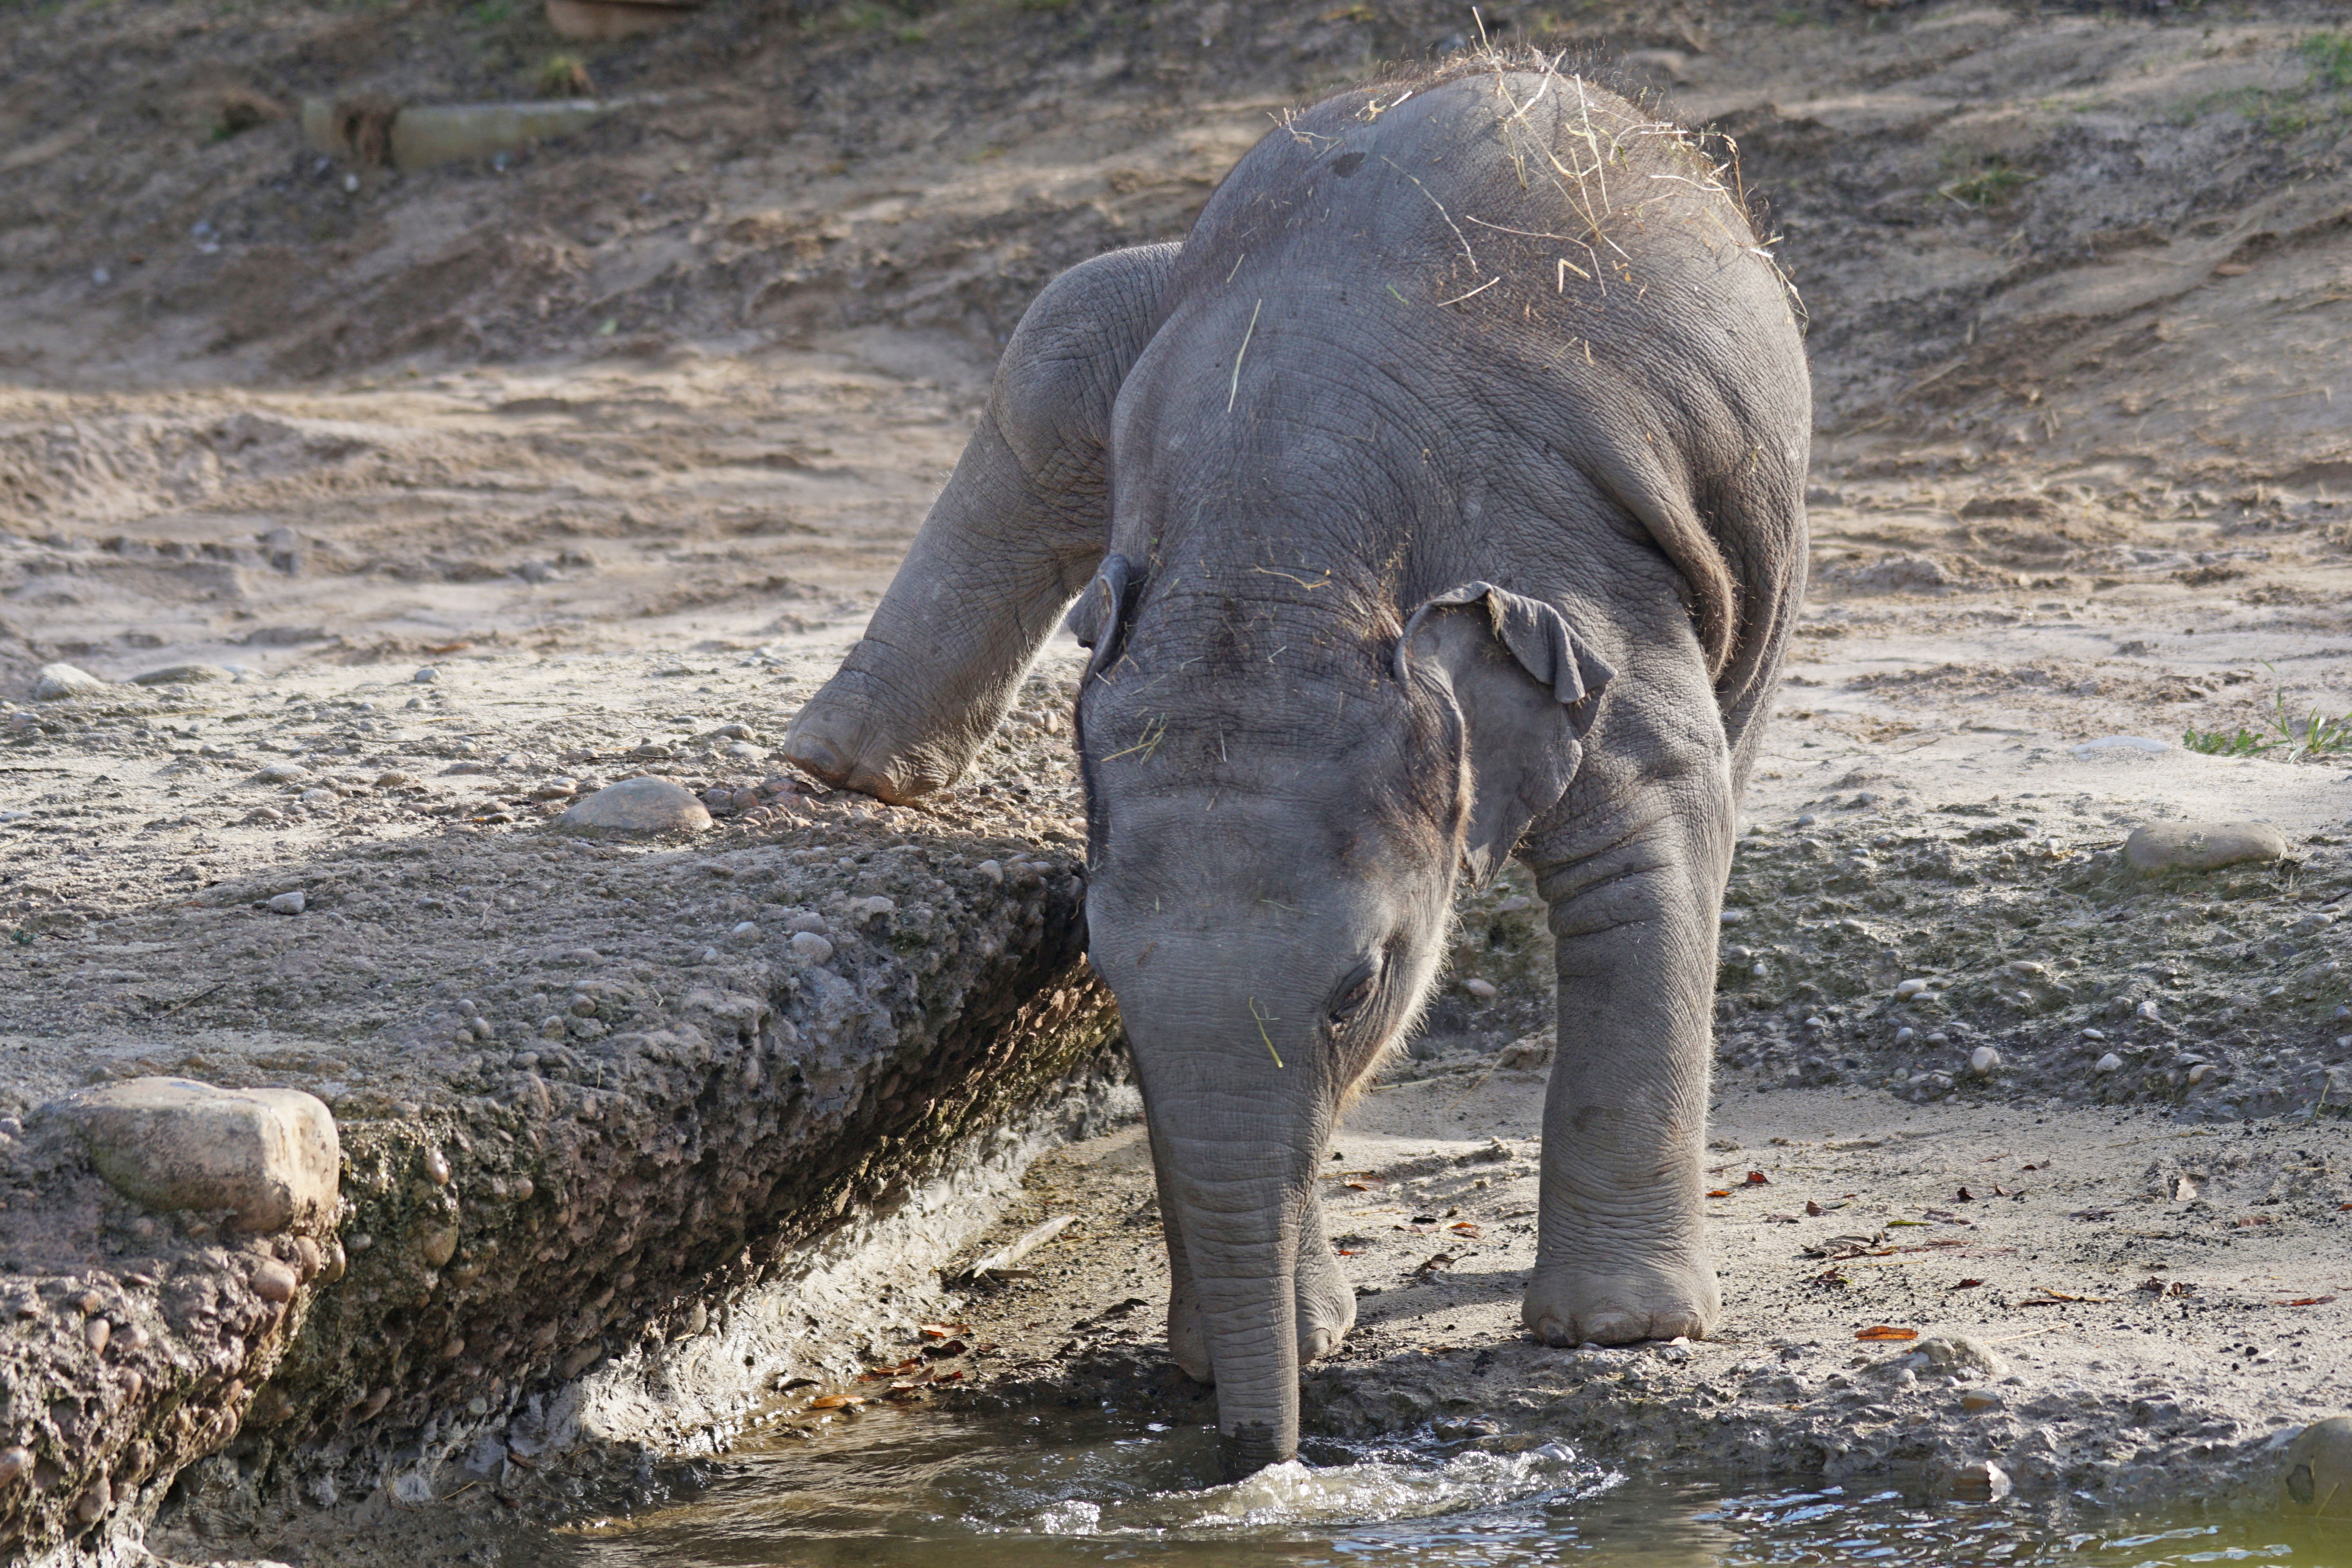
wildlife, zoo, young, mud, mammal, baby, fauna, elephant, safari, indian elephant, african elephant, elephants and mammoths